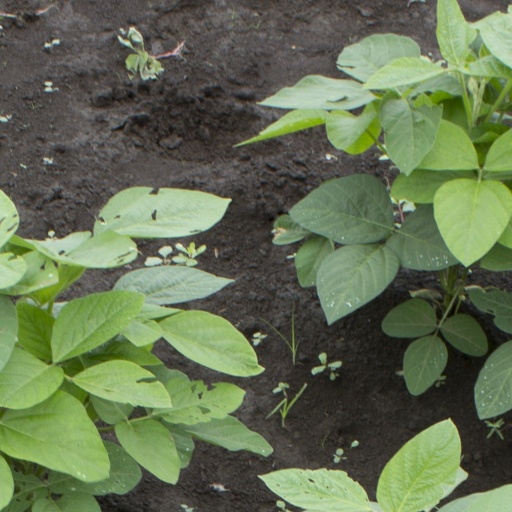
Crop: soybean